John Wilmot, 2nd Earl of Rochester

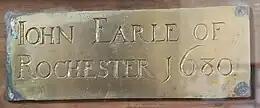
The coffin plate removed from Rochester's coffin

When the King's advisor and friend of Rochester, George Villiers, lost power in 1673, Rochester's standing fell as well. At the Christmas festivities at Whitehall of that year, Rochester delivered a satire to Charles II, "In the Isle of Britain" – which criticized the King for being obsessed with sex at the expense of his kingdom. Charles's reaction to this satirical portrayal resulted in Rochester's exile from the court until February. During this time Rochester dwelt at his estate in Adderbury. Despite this, in February 1674, after much petitioning by Rochester, the King appointed him Ranger of Woodstock Park.